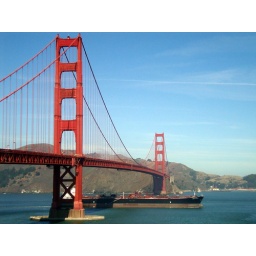
Big boat under golden gate bridge